Peter Shumlin

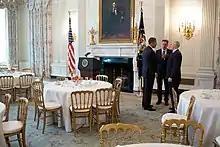
Shumlin meeting with Barack Obama and Mike Pence at the White House in 2013

In contrast to other governors, who stated that they would attempt to turn away refugees fleeing the violence of the Syrian Civil War, Shumlin stated that Vermont would continue to welcome refugees. Shumlin said that the screening process weeded out people "who should not be accepted" and criticized governors who attempted to stop relocation, saying: "The governors who are taking those actions are stomping on the qualities that make America great, which is reaching out to folks when they're in trouble and offering them help, not hurting them."